Jose F. Caro

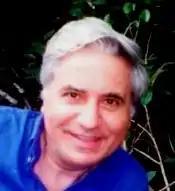
Jose F. Caro

José F. Caro (born Granada, Spain, 1948) is an American physician, scientist, and educator most notable for his research in obesity and diabetes. The Institute for Scientific Information listed him the third most cited investigator in the world in the field of obesity research during the 1991-2000 period for his work on Leptin. Caro is an artist and a "signature member" of the Pastel Society of America.